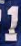
Number: 1